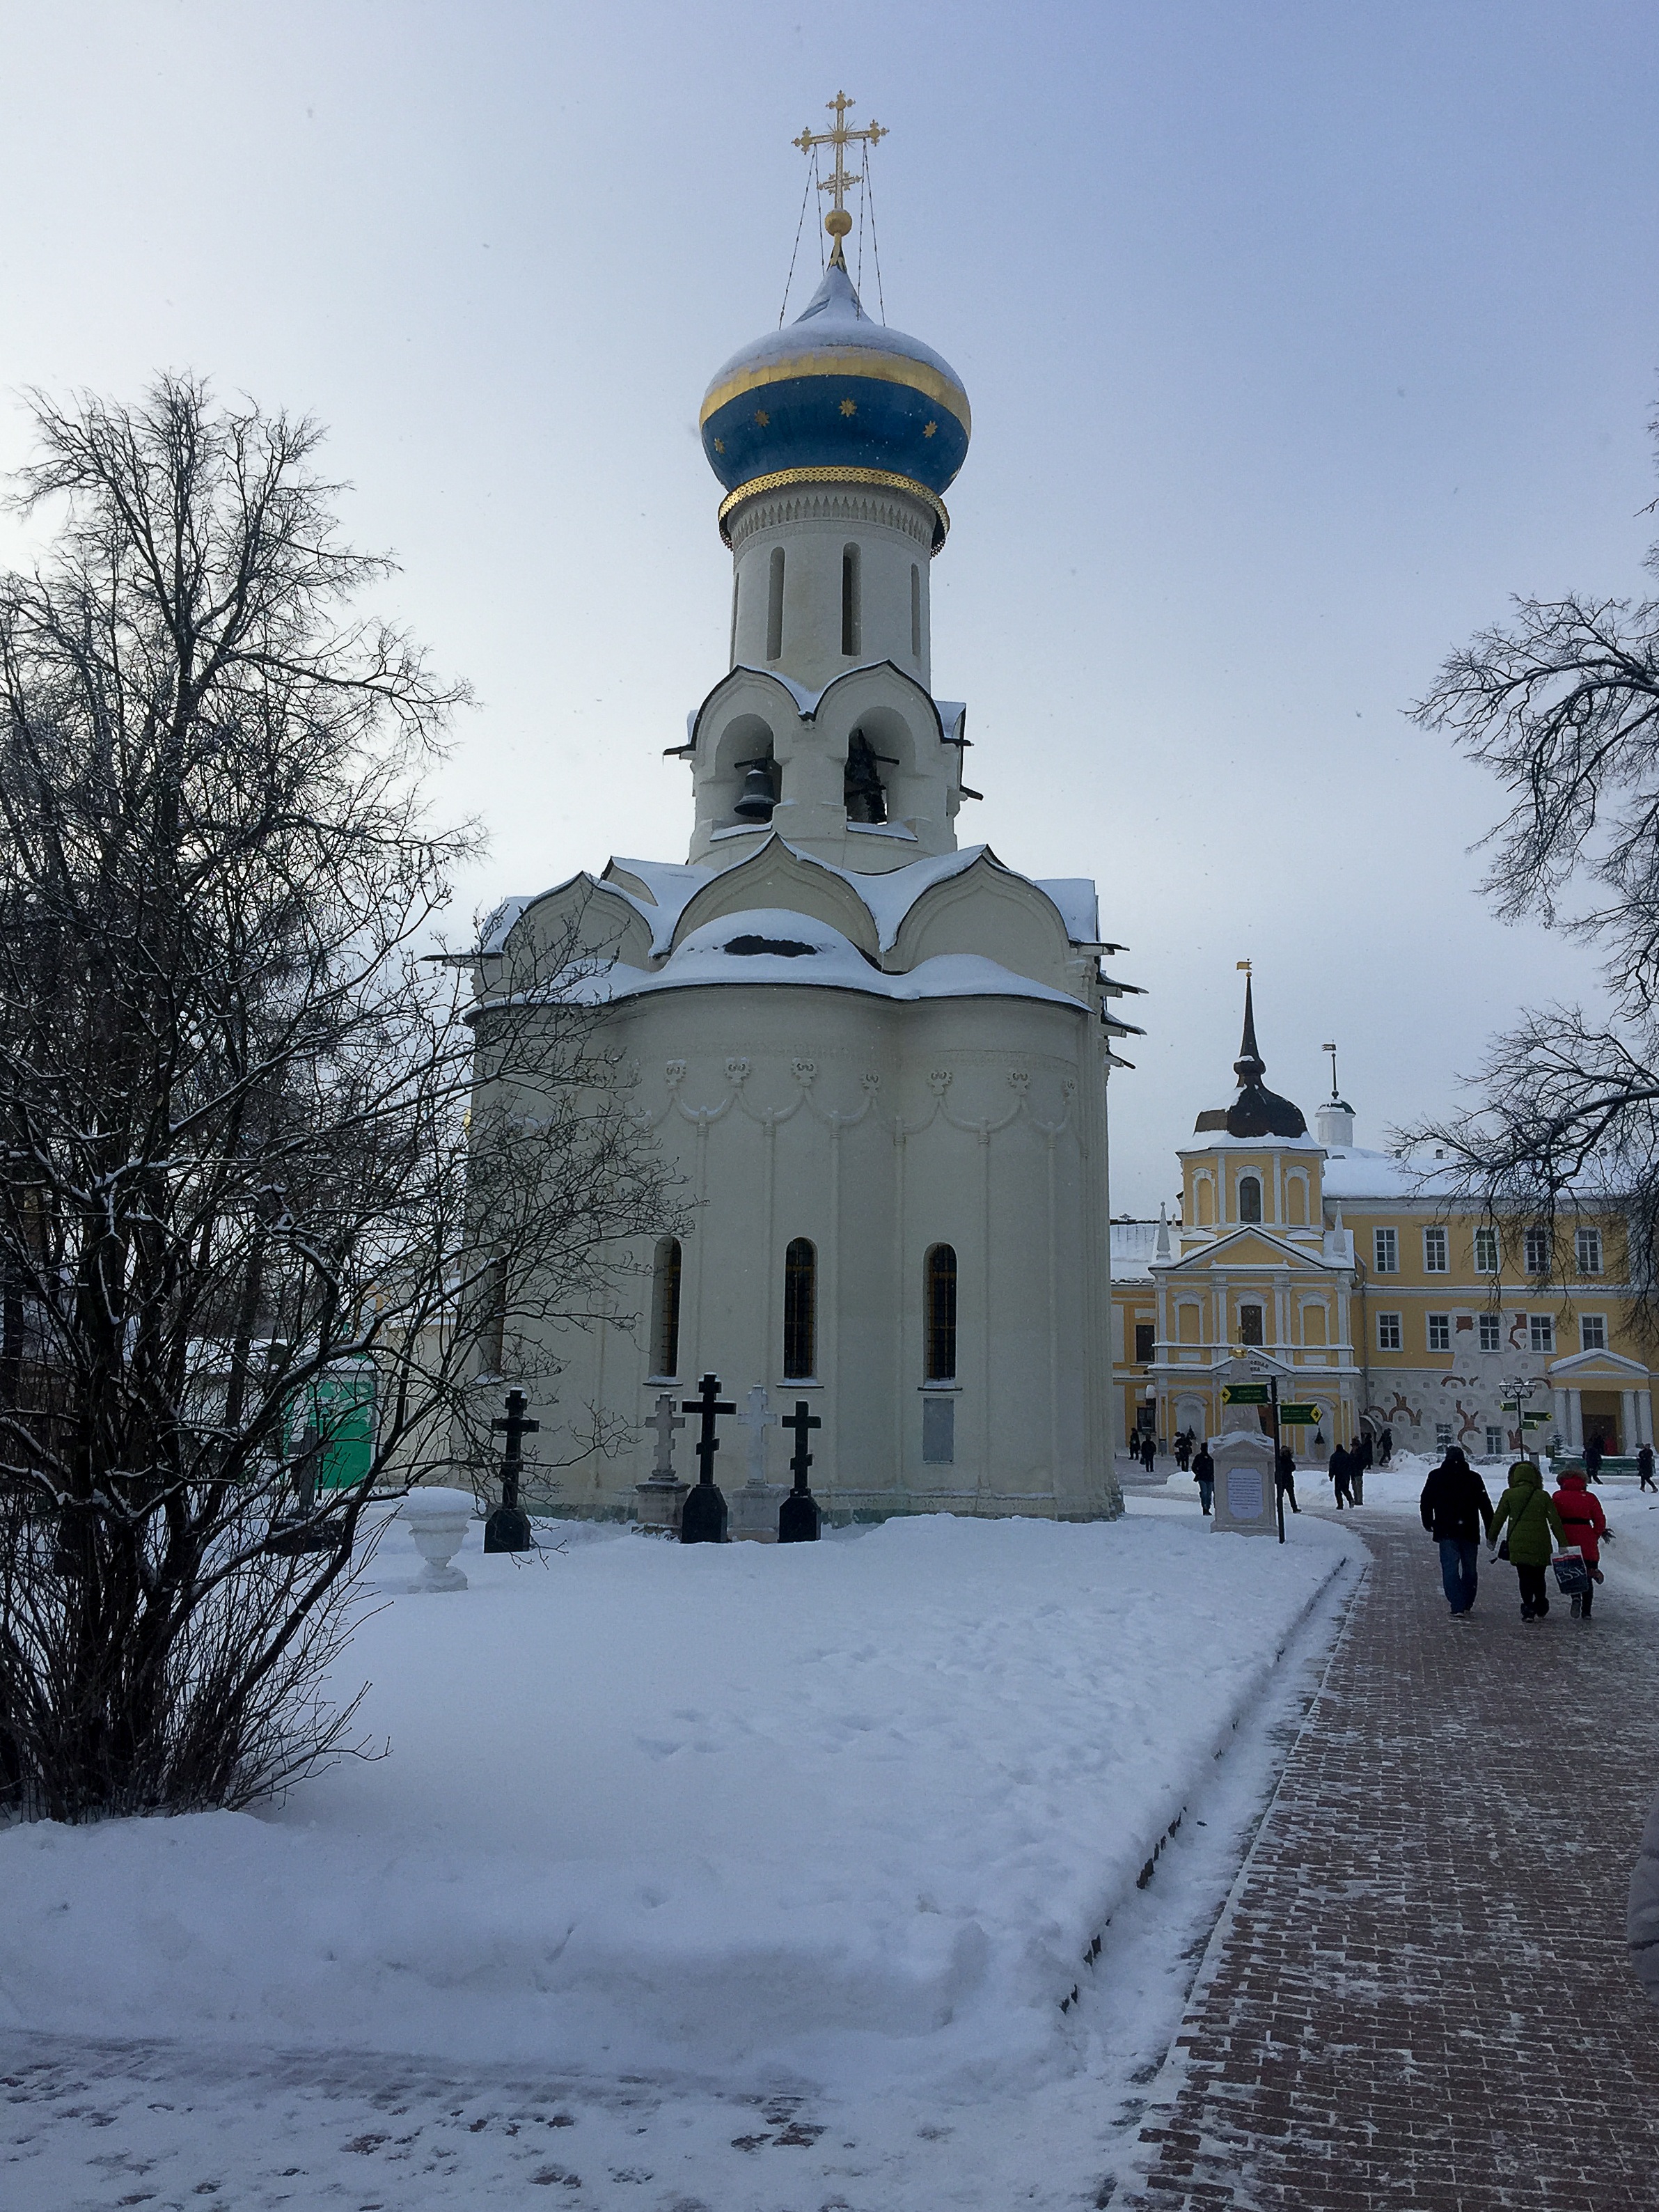
snow, winter, building, tower, weather, church, chapel, season, place of worship, steeple, monastery, orthodox, russia, sergiev posad